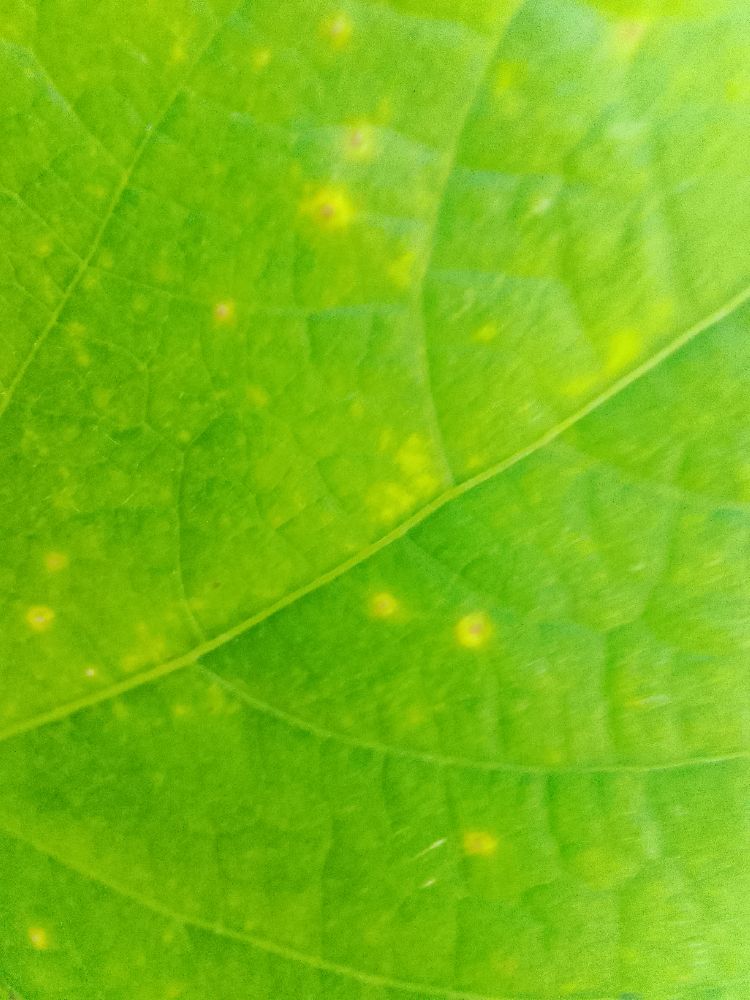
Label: rust